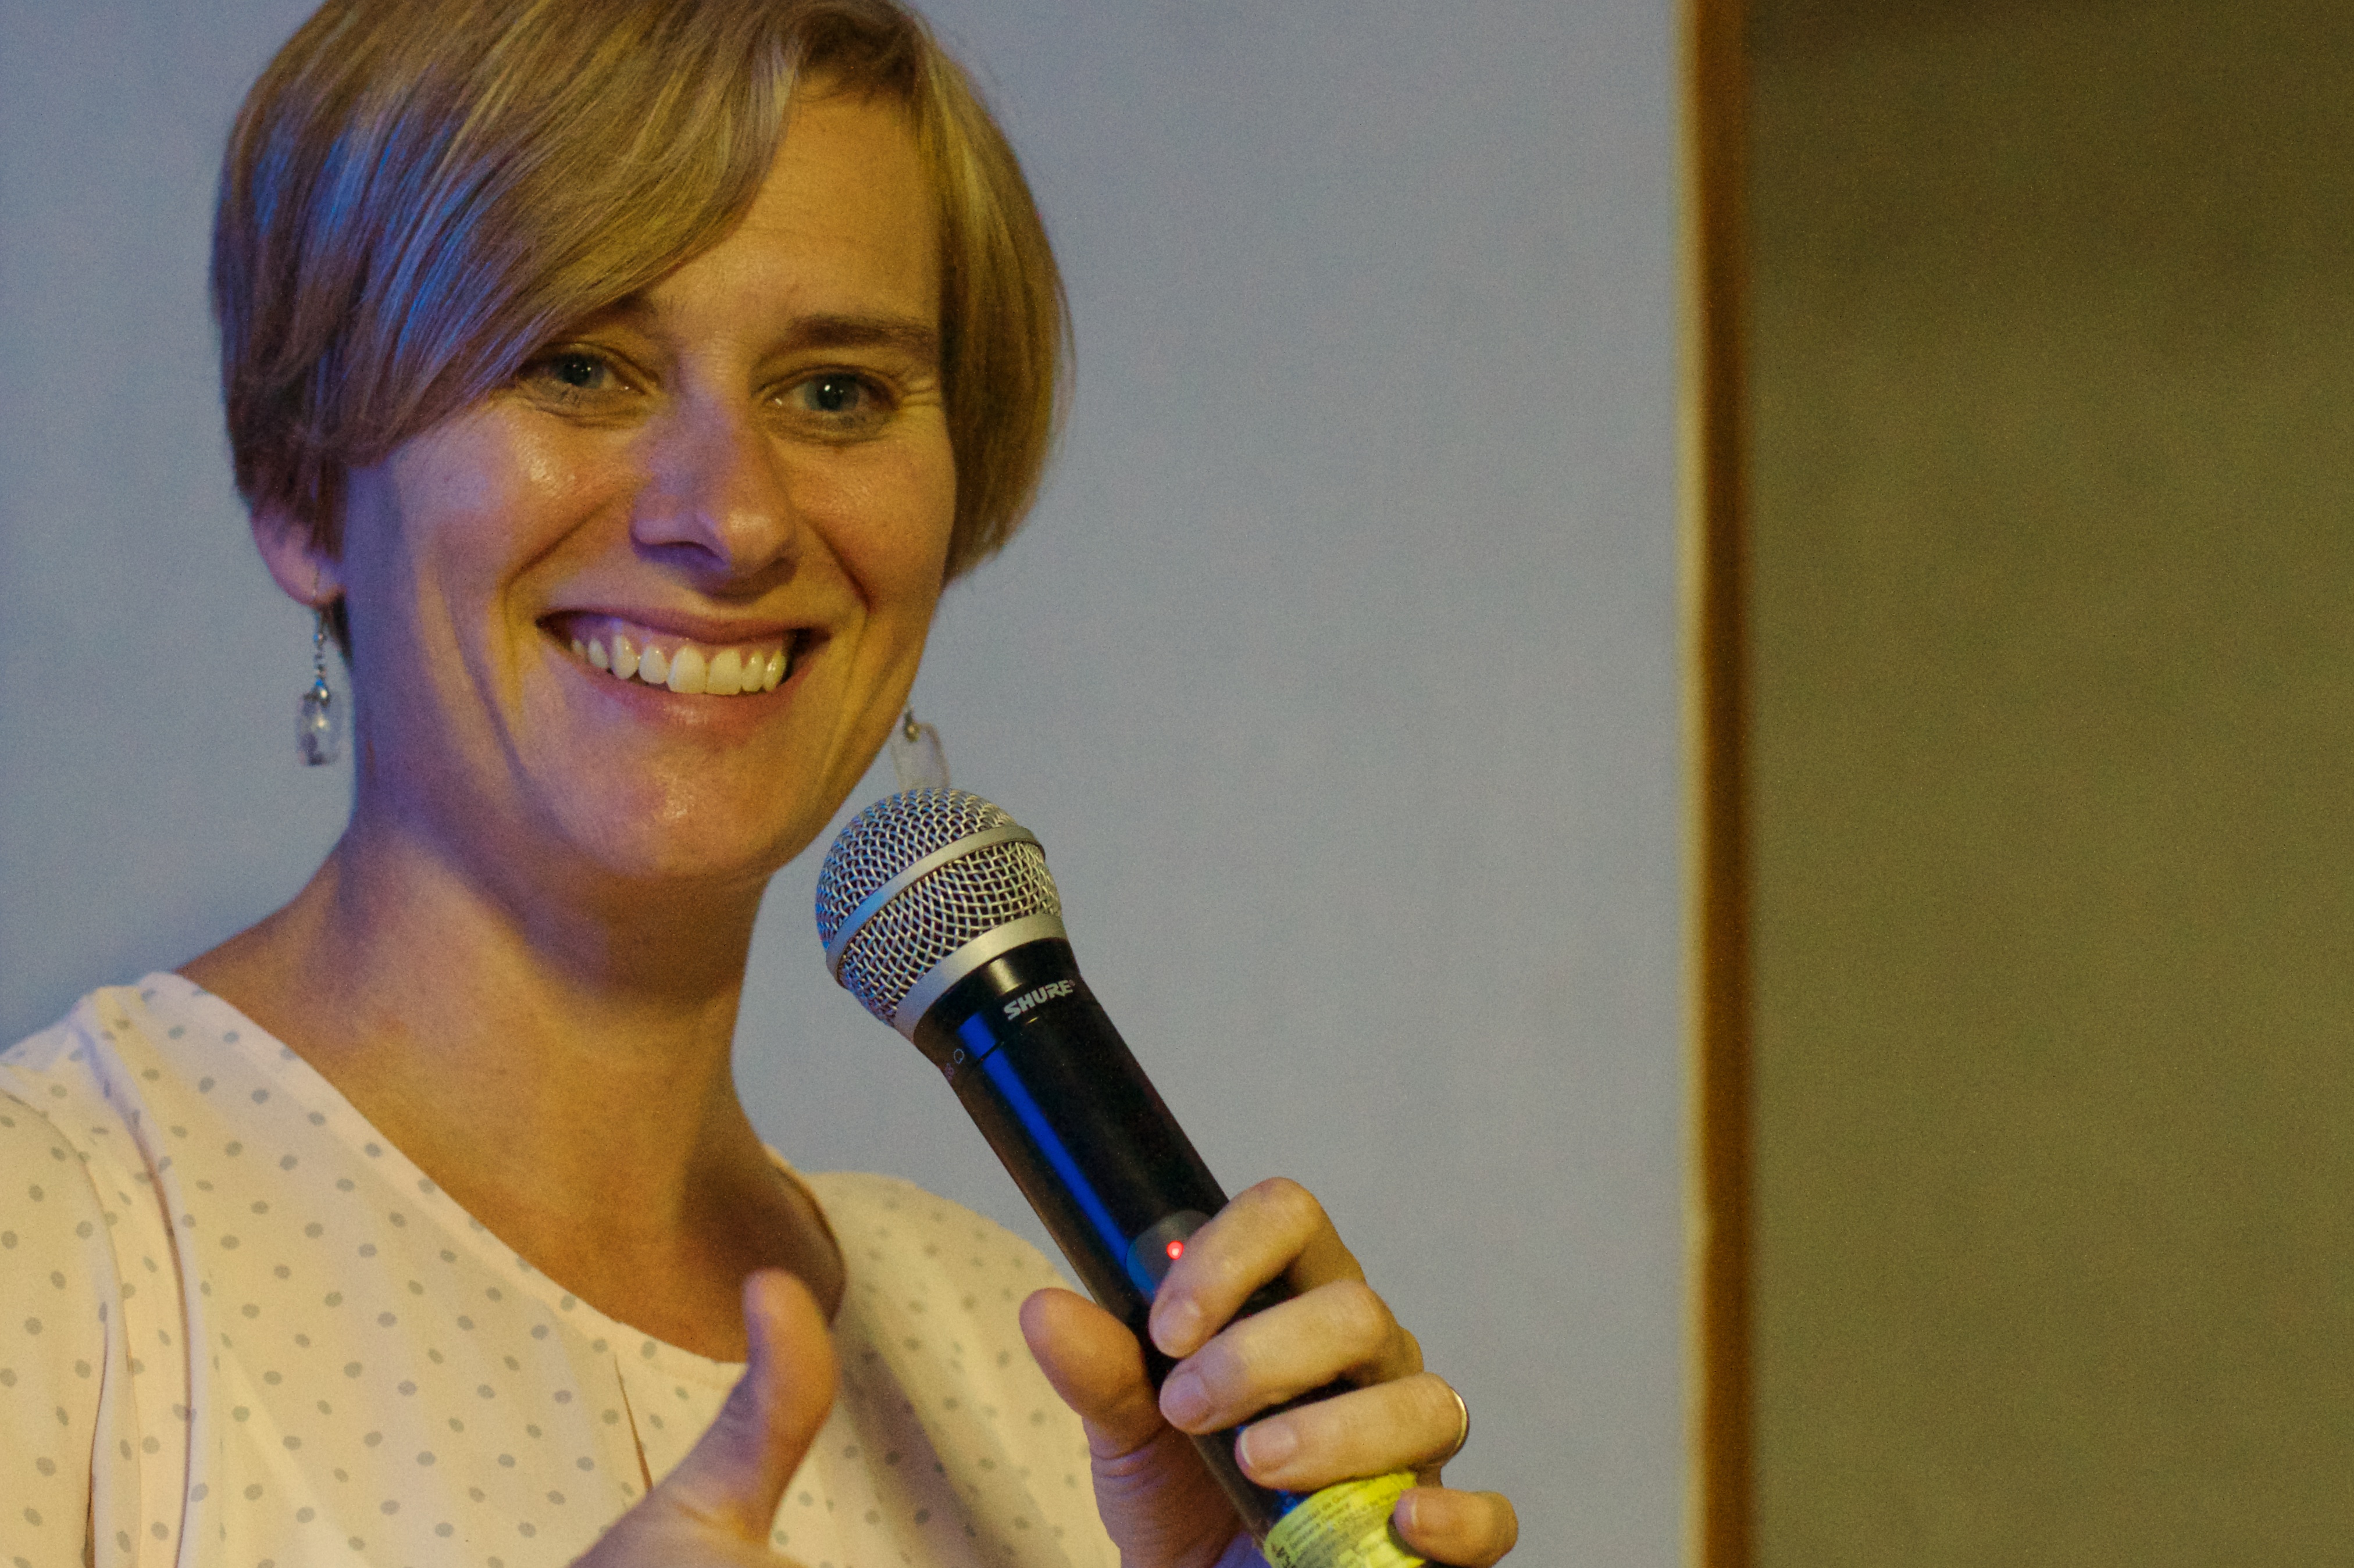
person, hair, singer, hairstyle, singing, udgagora, human action